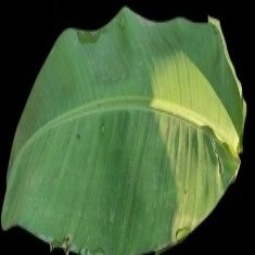
Label: Healthy